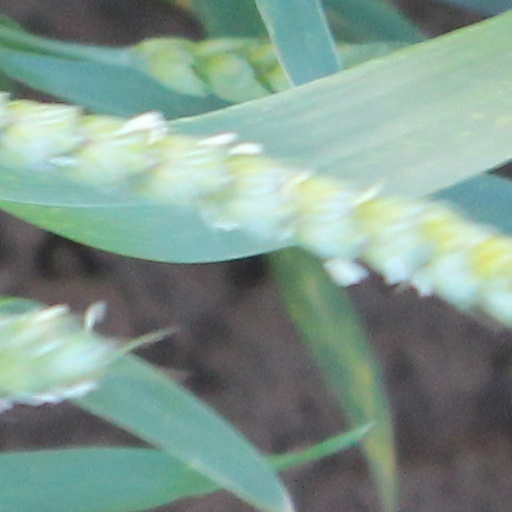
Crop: wheat